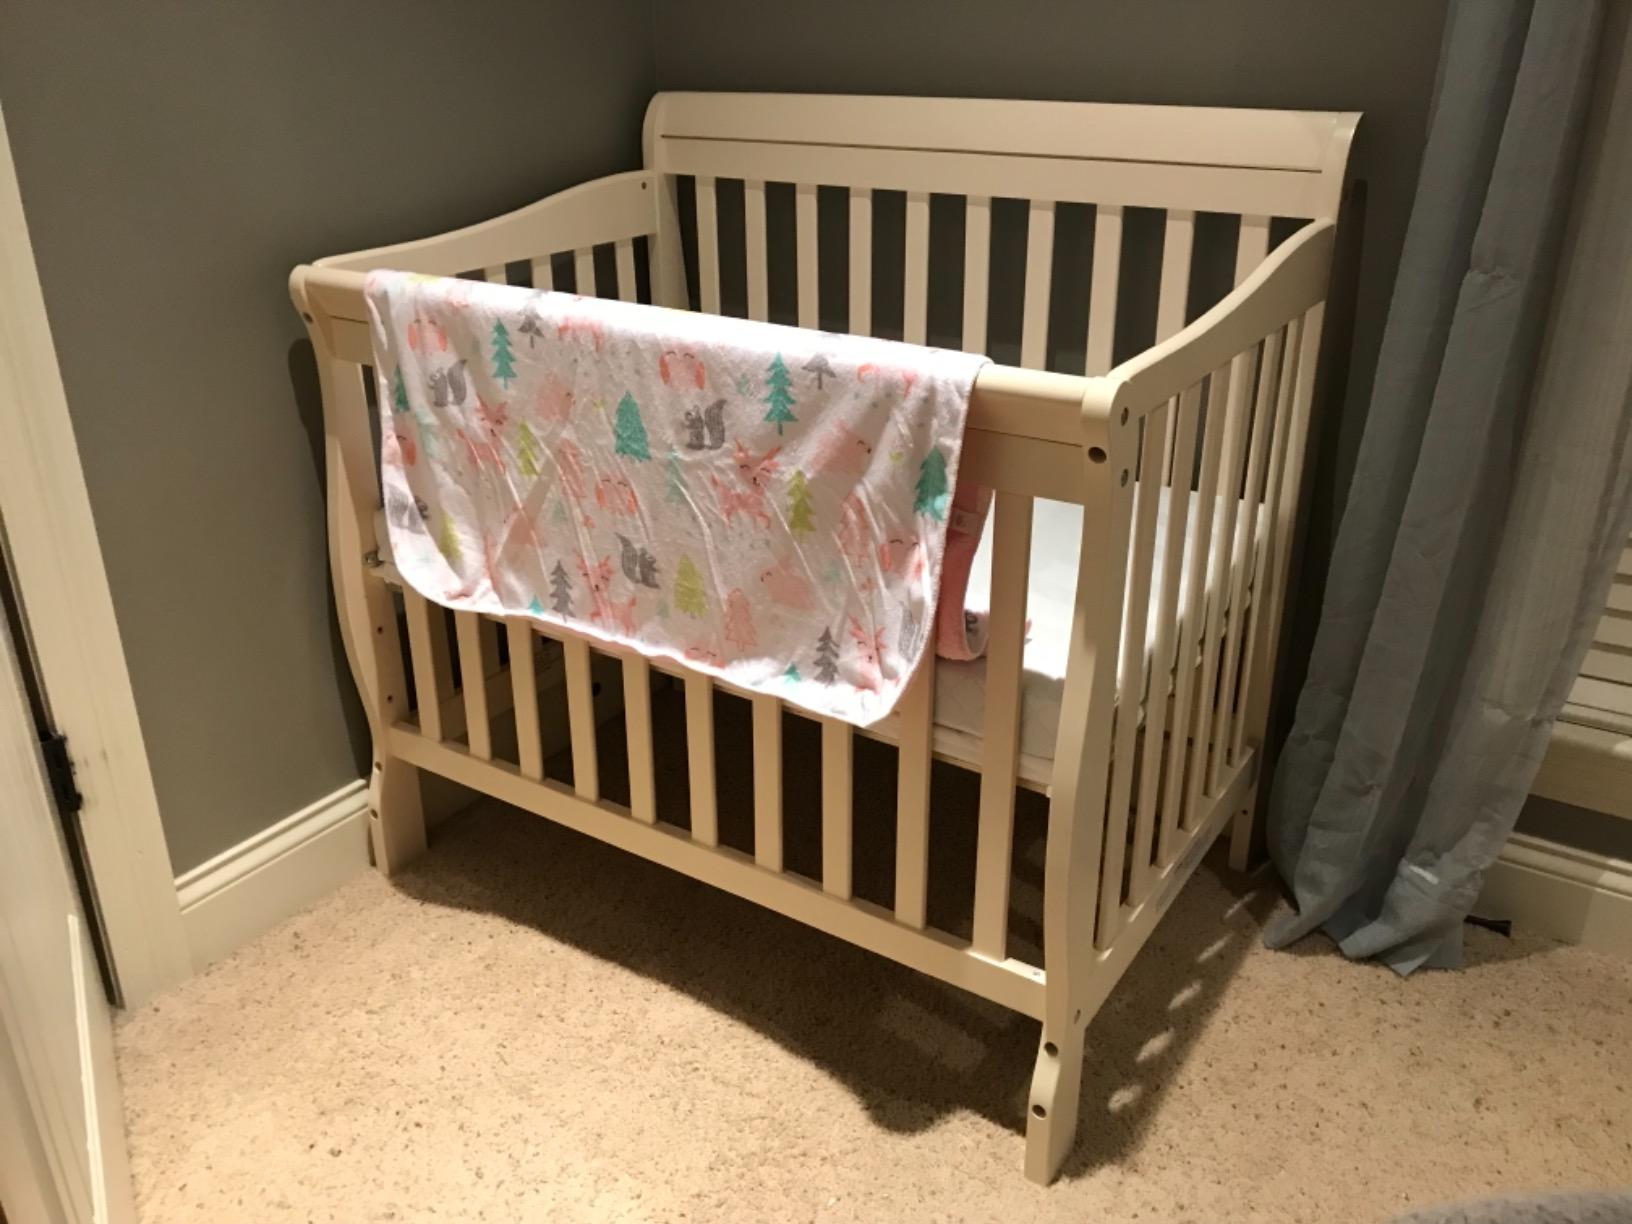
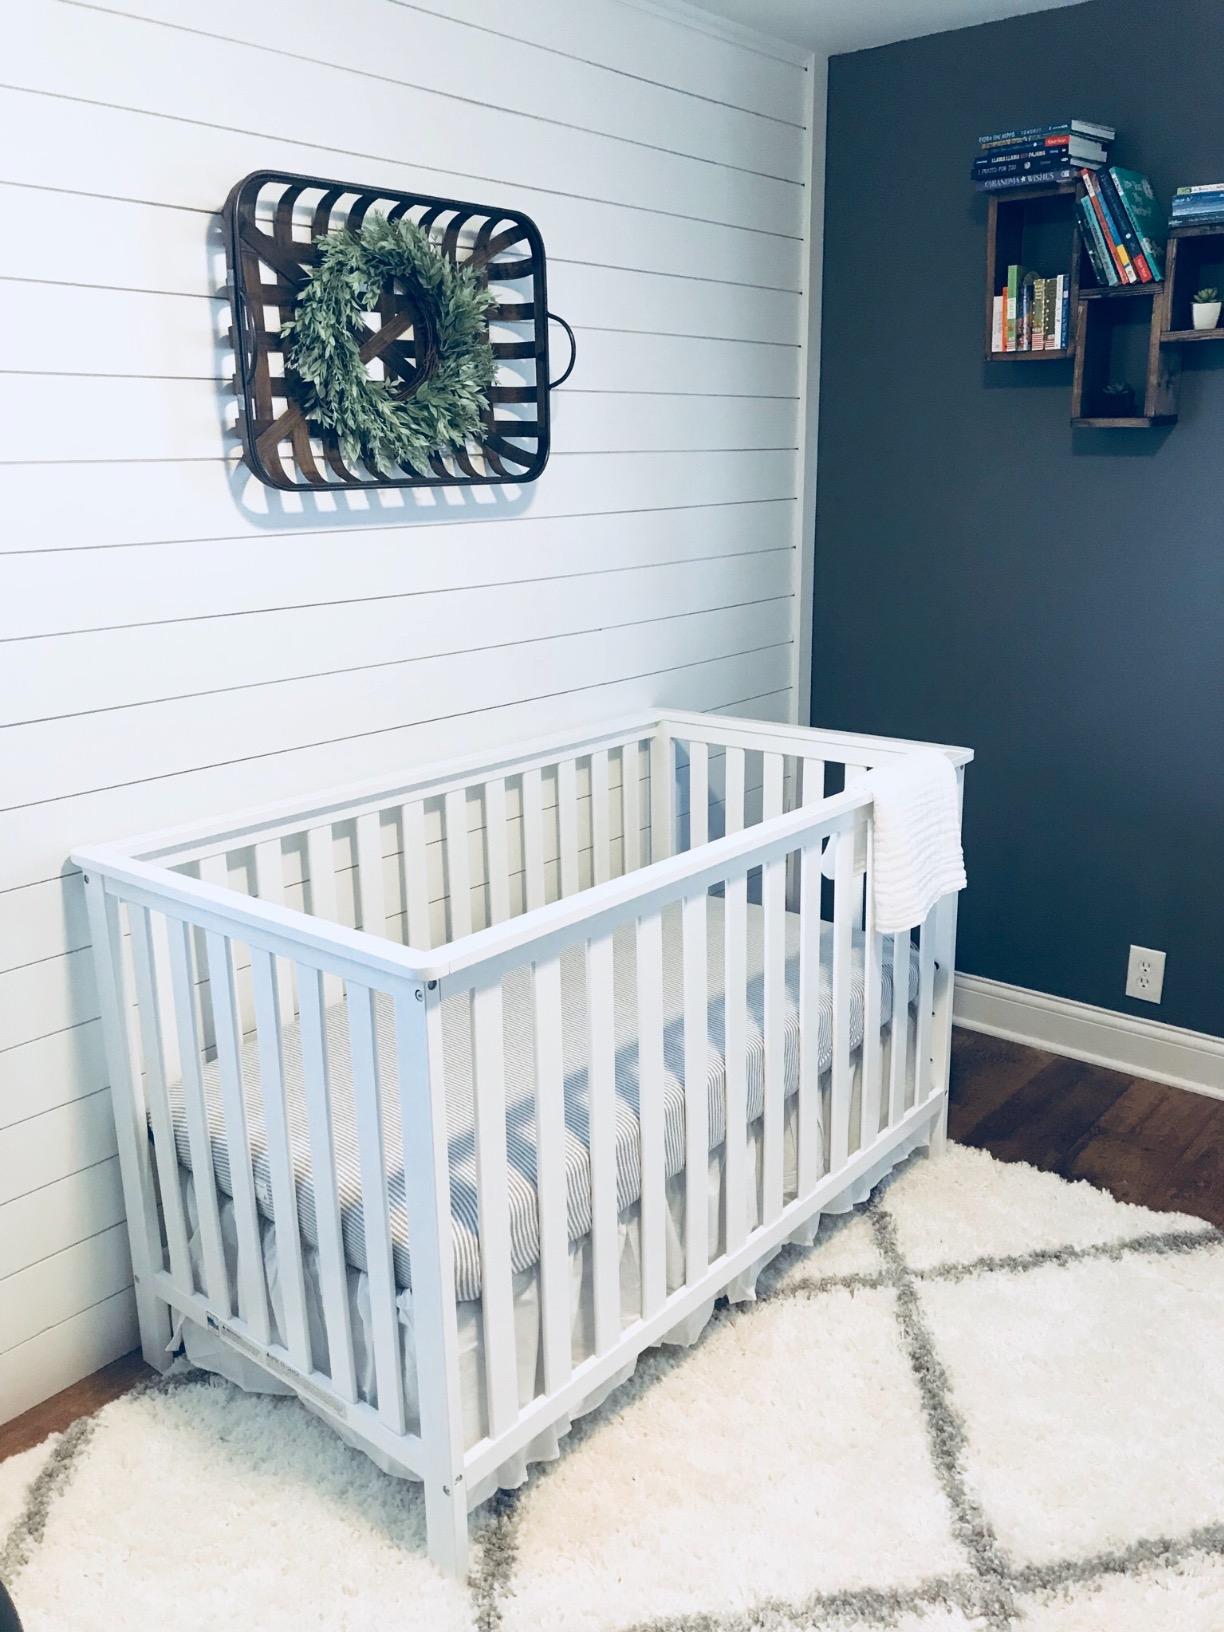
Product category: products_crib
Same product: no